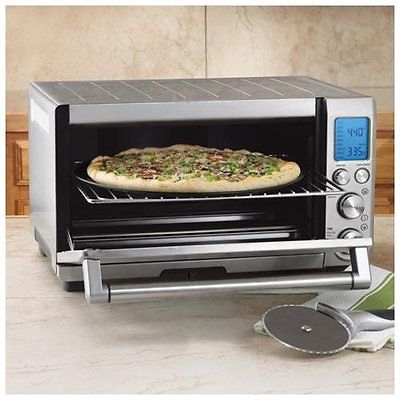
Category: toaster